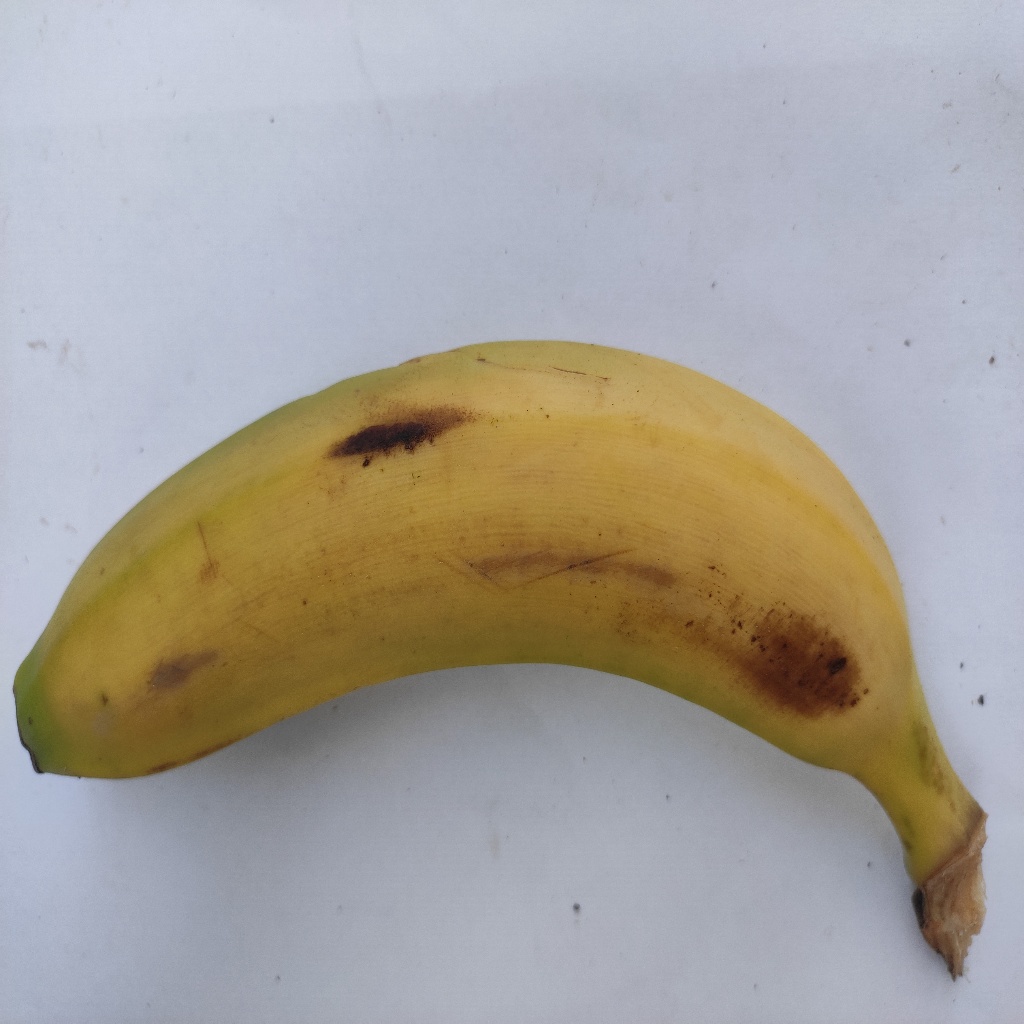
Crop: banana
Quality class: Class_A